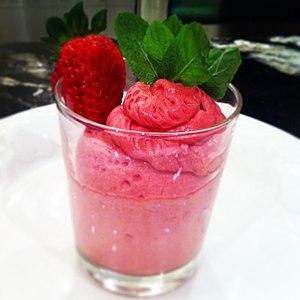
Espuma de framboises réalisée par Miro Lagueux
Espuma signifie « écume » ou « mousse » en castillan et en catalan.